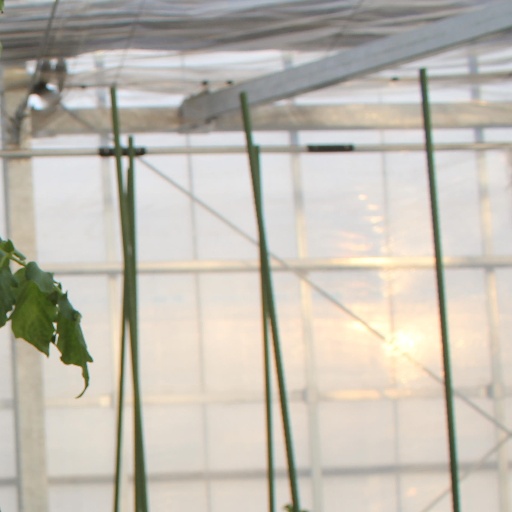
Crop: tomato